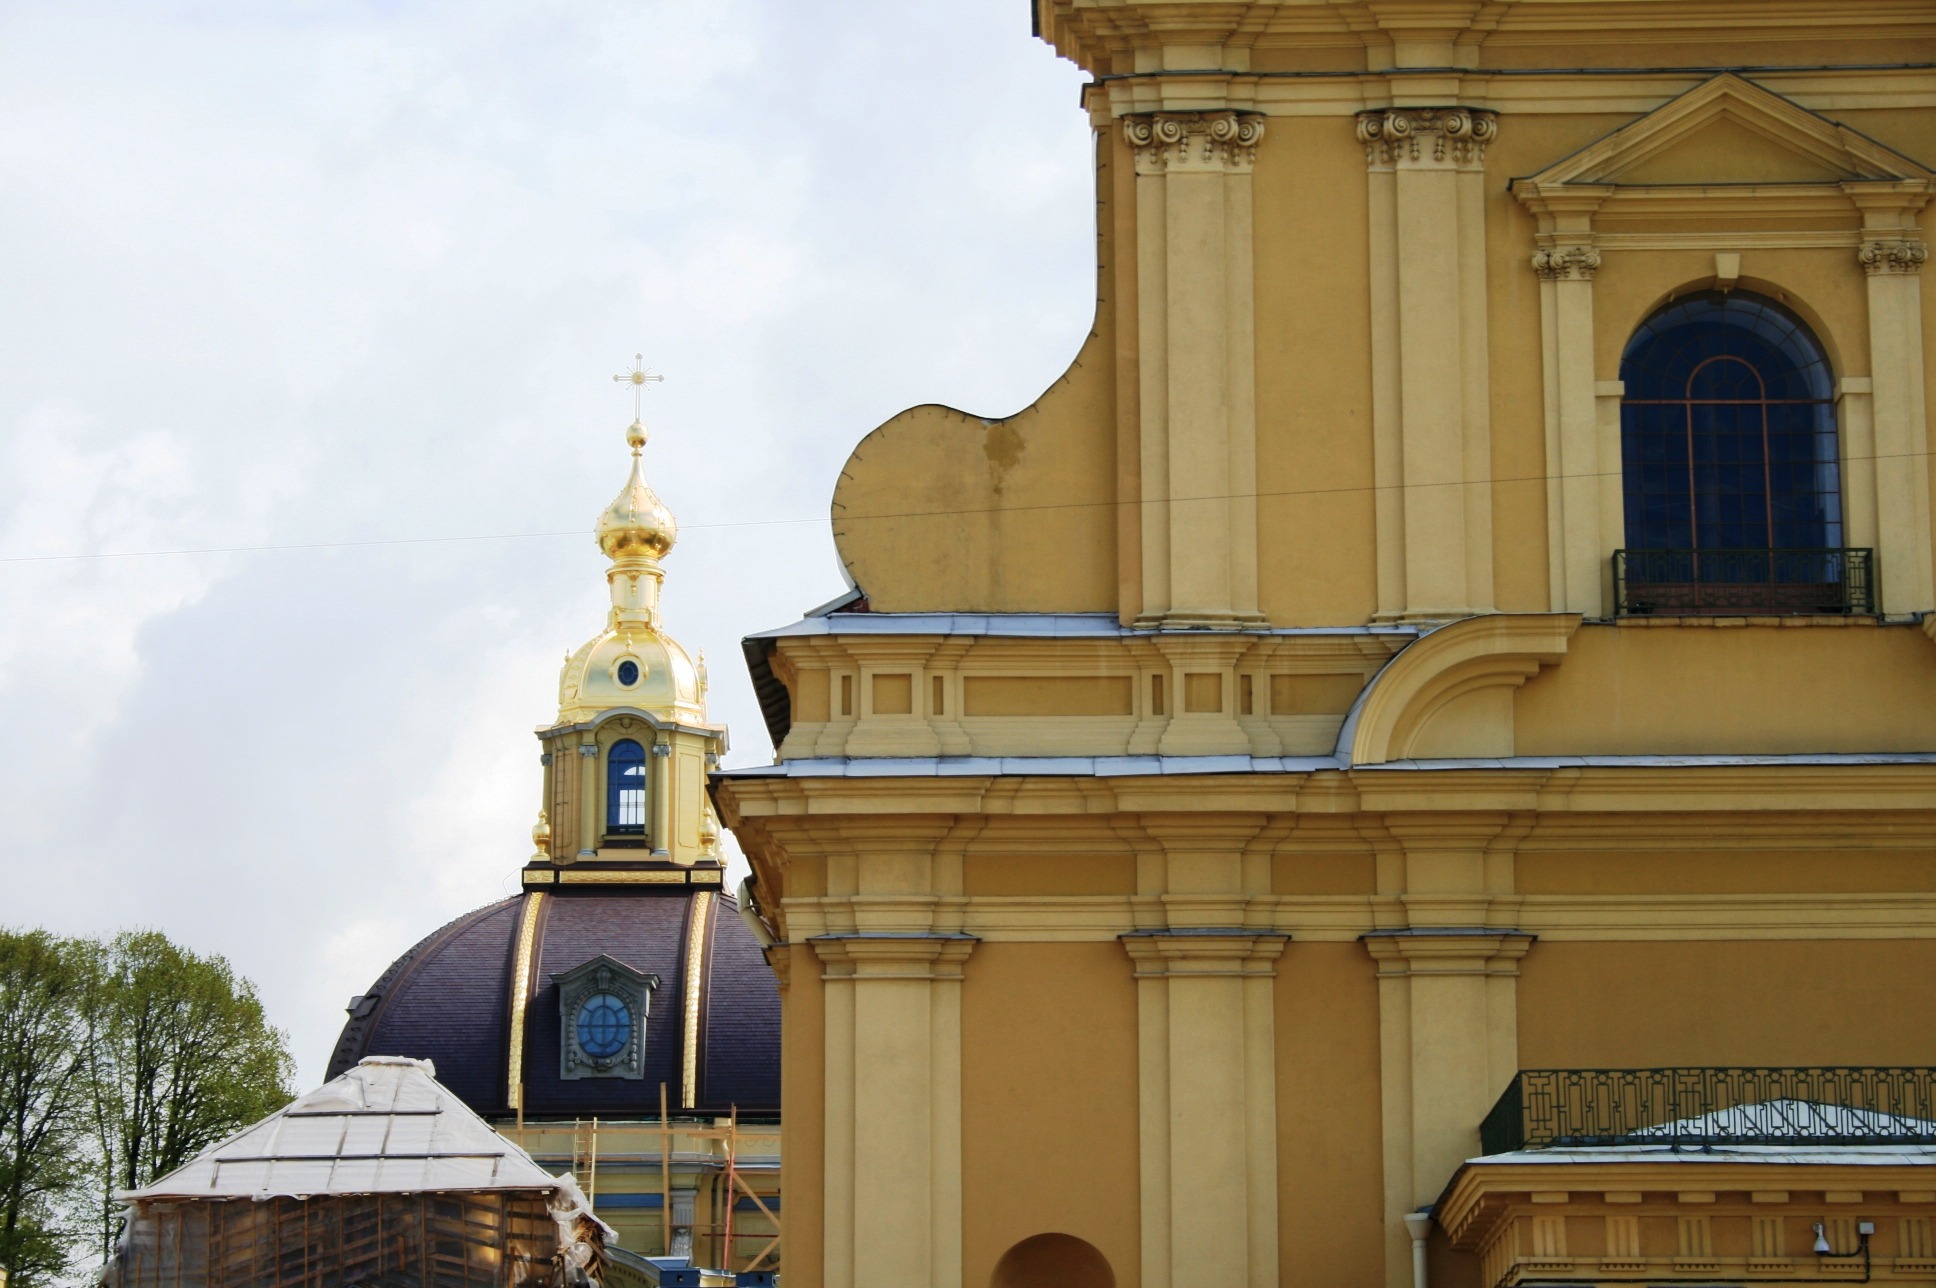
architecture, sky, window, roof, building, city, arch, column, landmark, facade, church, cathedral, black, yellow, place of worship, curves, orthodox, basilica, dome, russian, historic site, ancient history